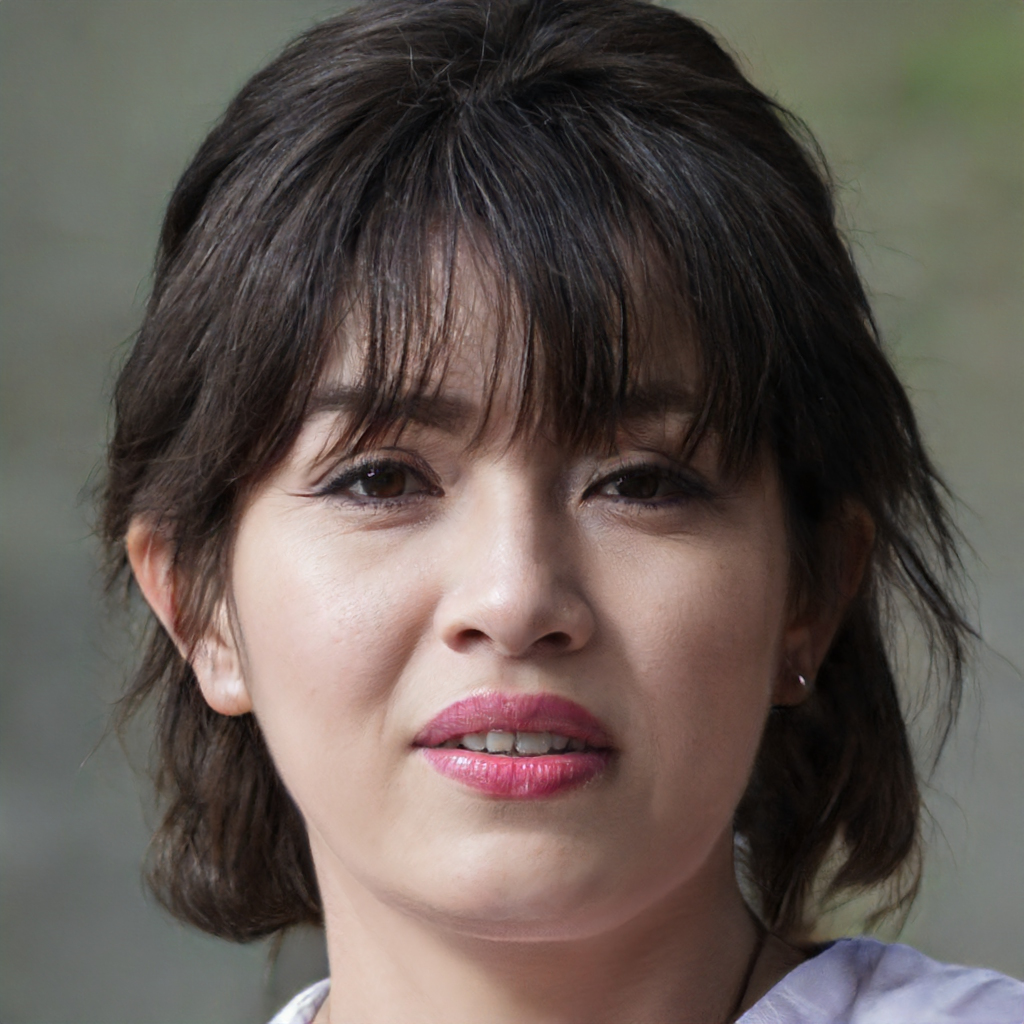
Label: Colored